Brihadisvara Temple

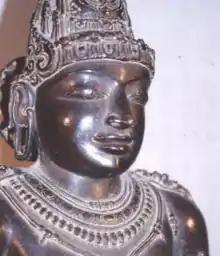

A spectrum of tamil temple styles continued to develop from the fifth to the ninth century over the Chalukya era rule as evidenced in Aihole, Badami and Pattadakal, and then with the Pallava era as witnessed at Mamallapuram and other monuments. Thereafter, between 850 and 1280, Cholas emerged as the dominant dynasty. The early Chola period saw a greater emphasis on securing their geopolitical boundaries and less emphasis on architecture. In the tenth century, within the Chola empire emerged features such as the multifaceted columns with projecting square capitals. This, states George Michell, signaled the start of the new Chola style. This South Indian style is most fully realized both in scale and detail in the Brihadeshwara temple built between 1003 and 1010 by the Chola king Rajaraja I.